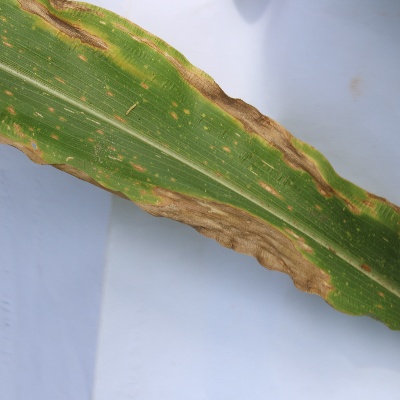
Crop: Maize
Condition: leaf blight